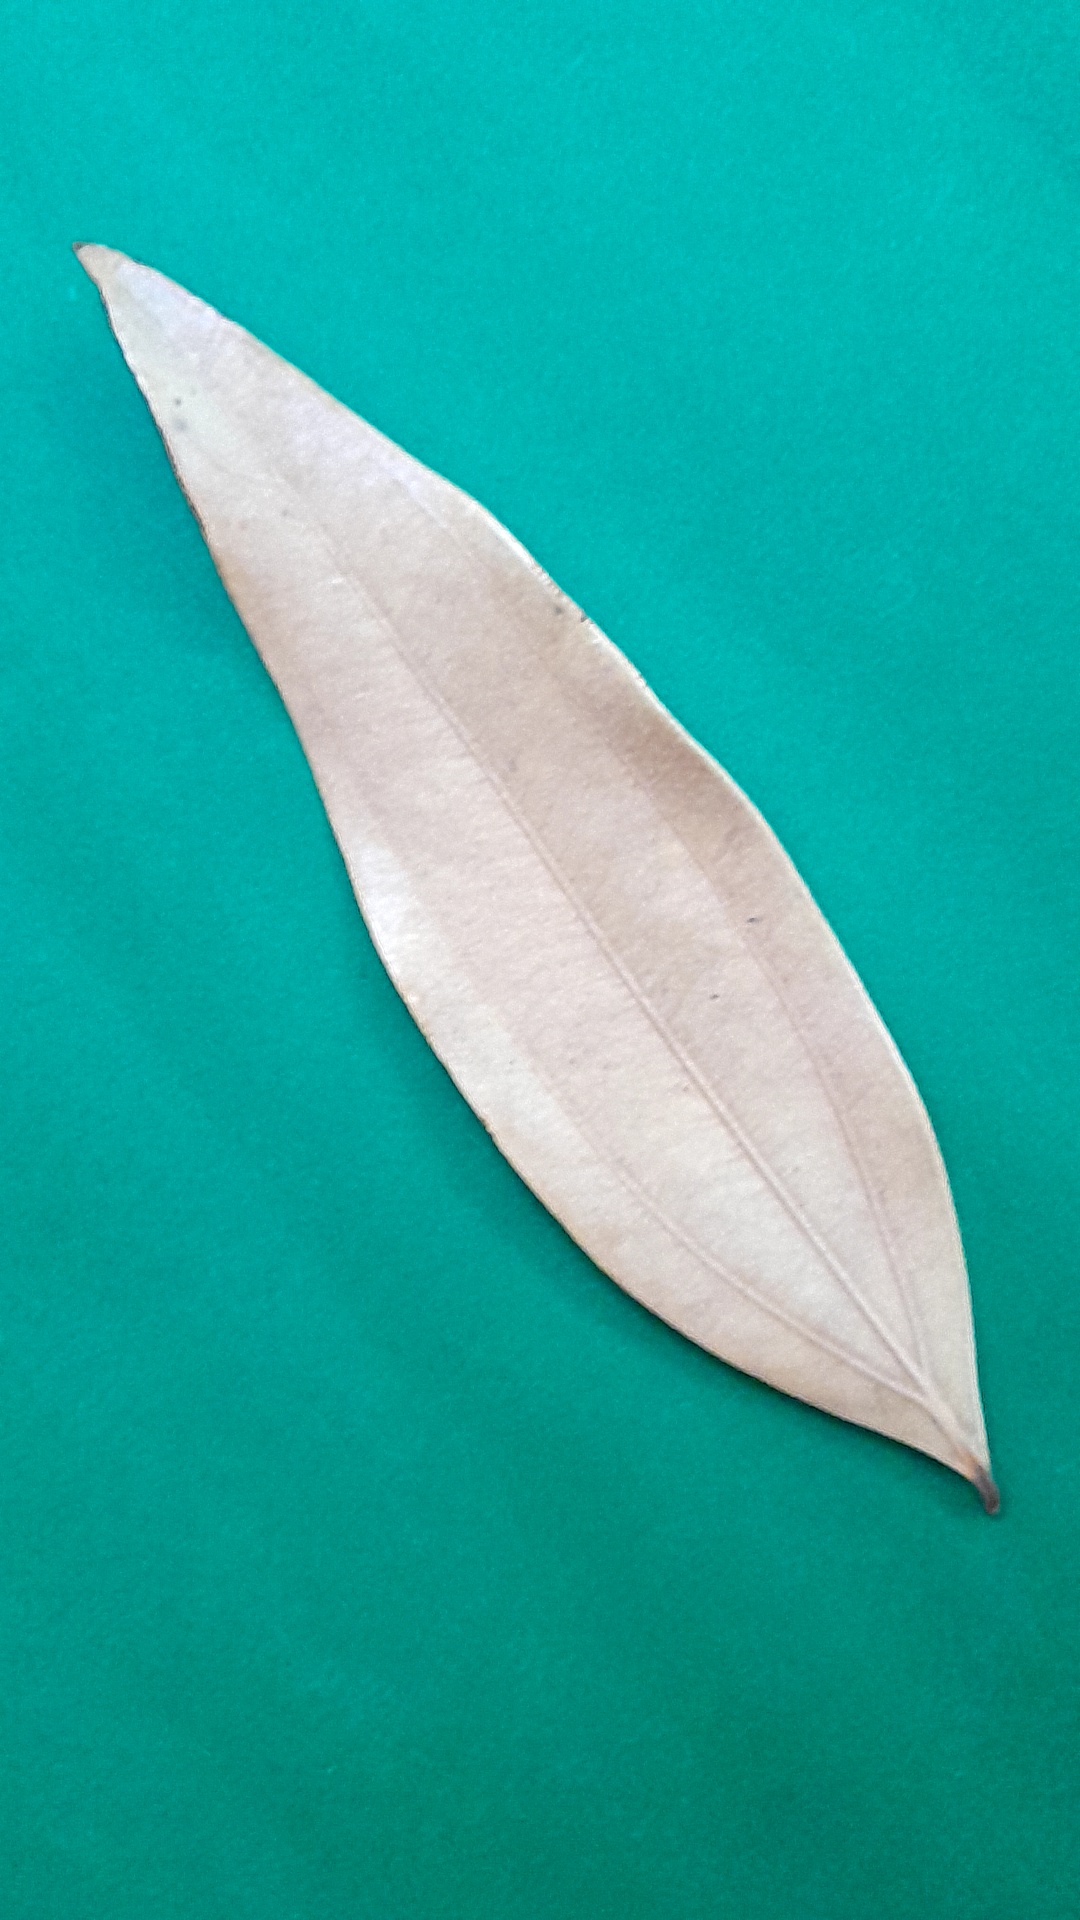
Label: Dry Leaf